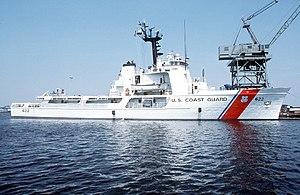
L' USCGC Courageous (WMEC-622) était un medium endurance cutter de l'United States Coast Guard. Il a été construit par l'American Ship Building Company à Lorain et lancé le 18 mars 1967. Il a été mis en service le 19 avril 1968. Il a été mis hors service le 19 septembre 2001. La Garde côtière des États-Unis a fait don du Courageous au Sri Lanka en 2004 où le navire sert actuellement sous le nom de SNLS Samadura.